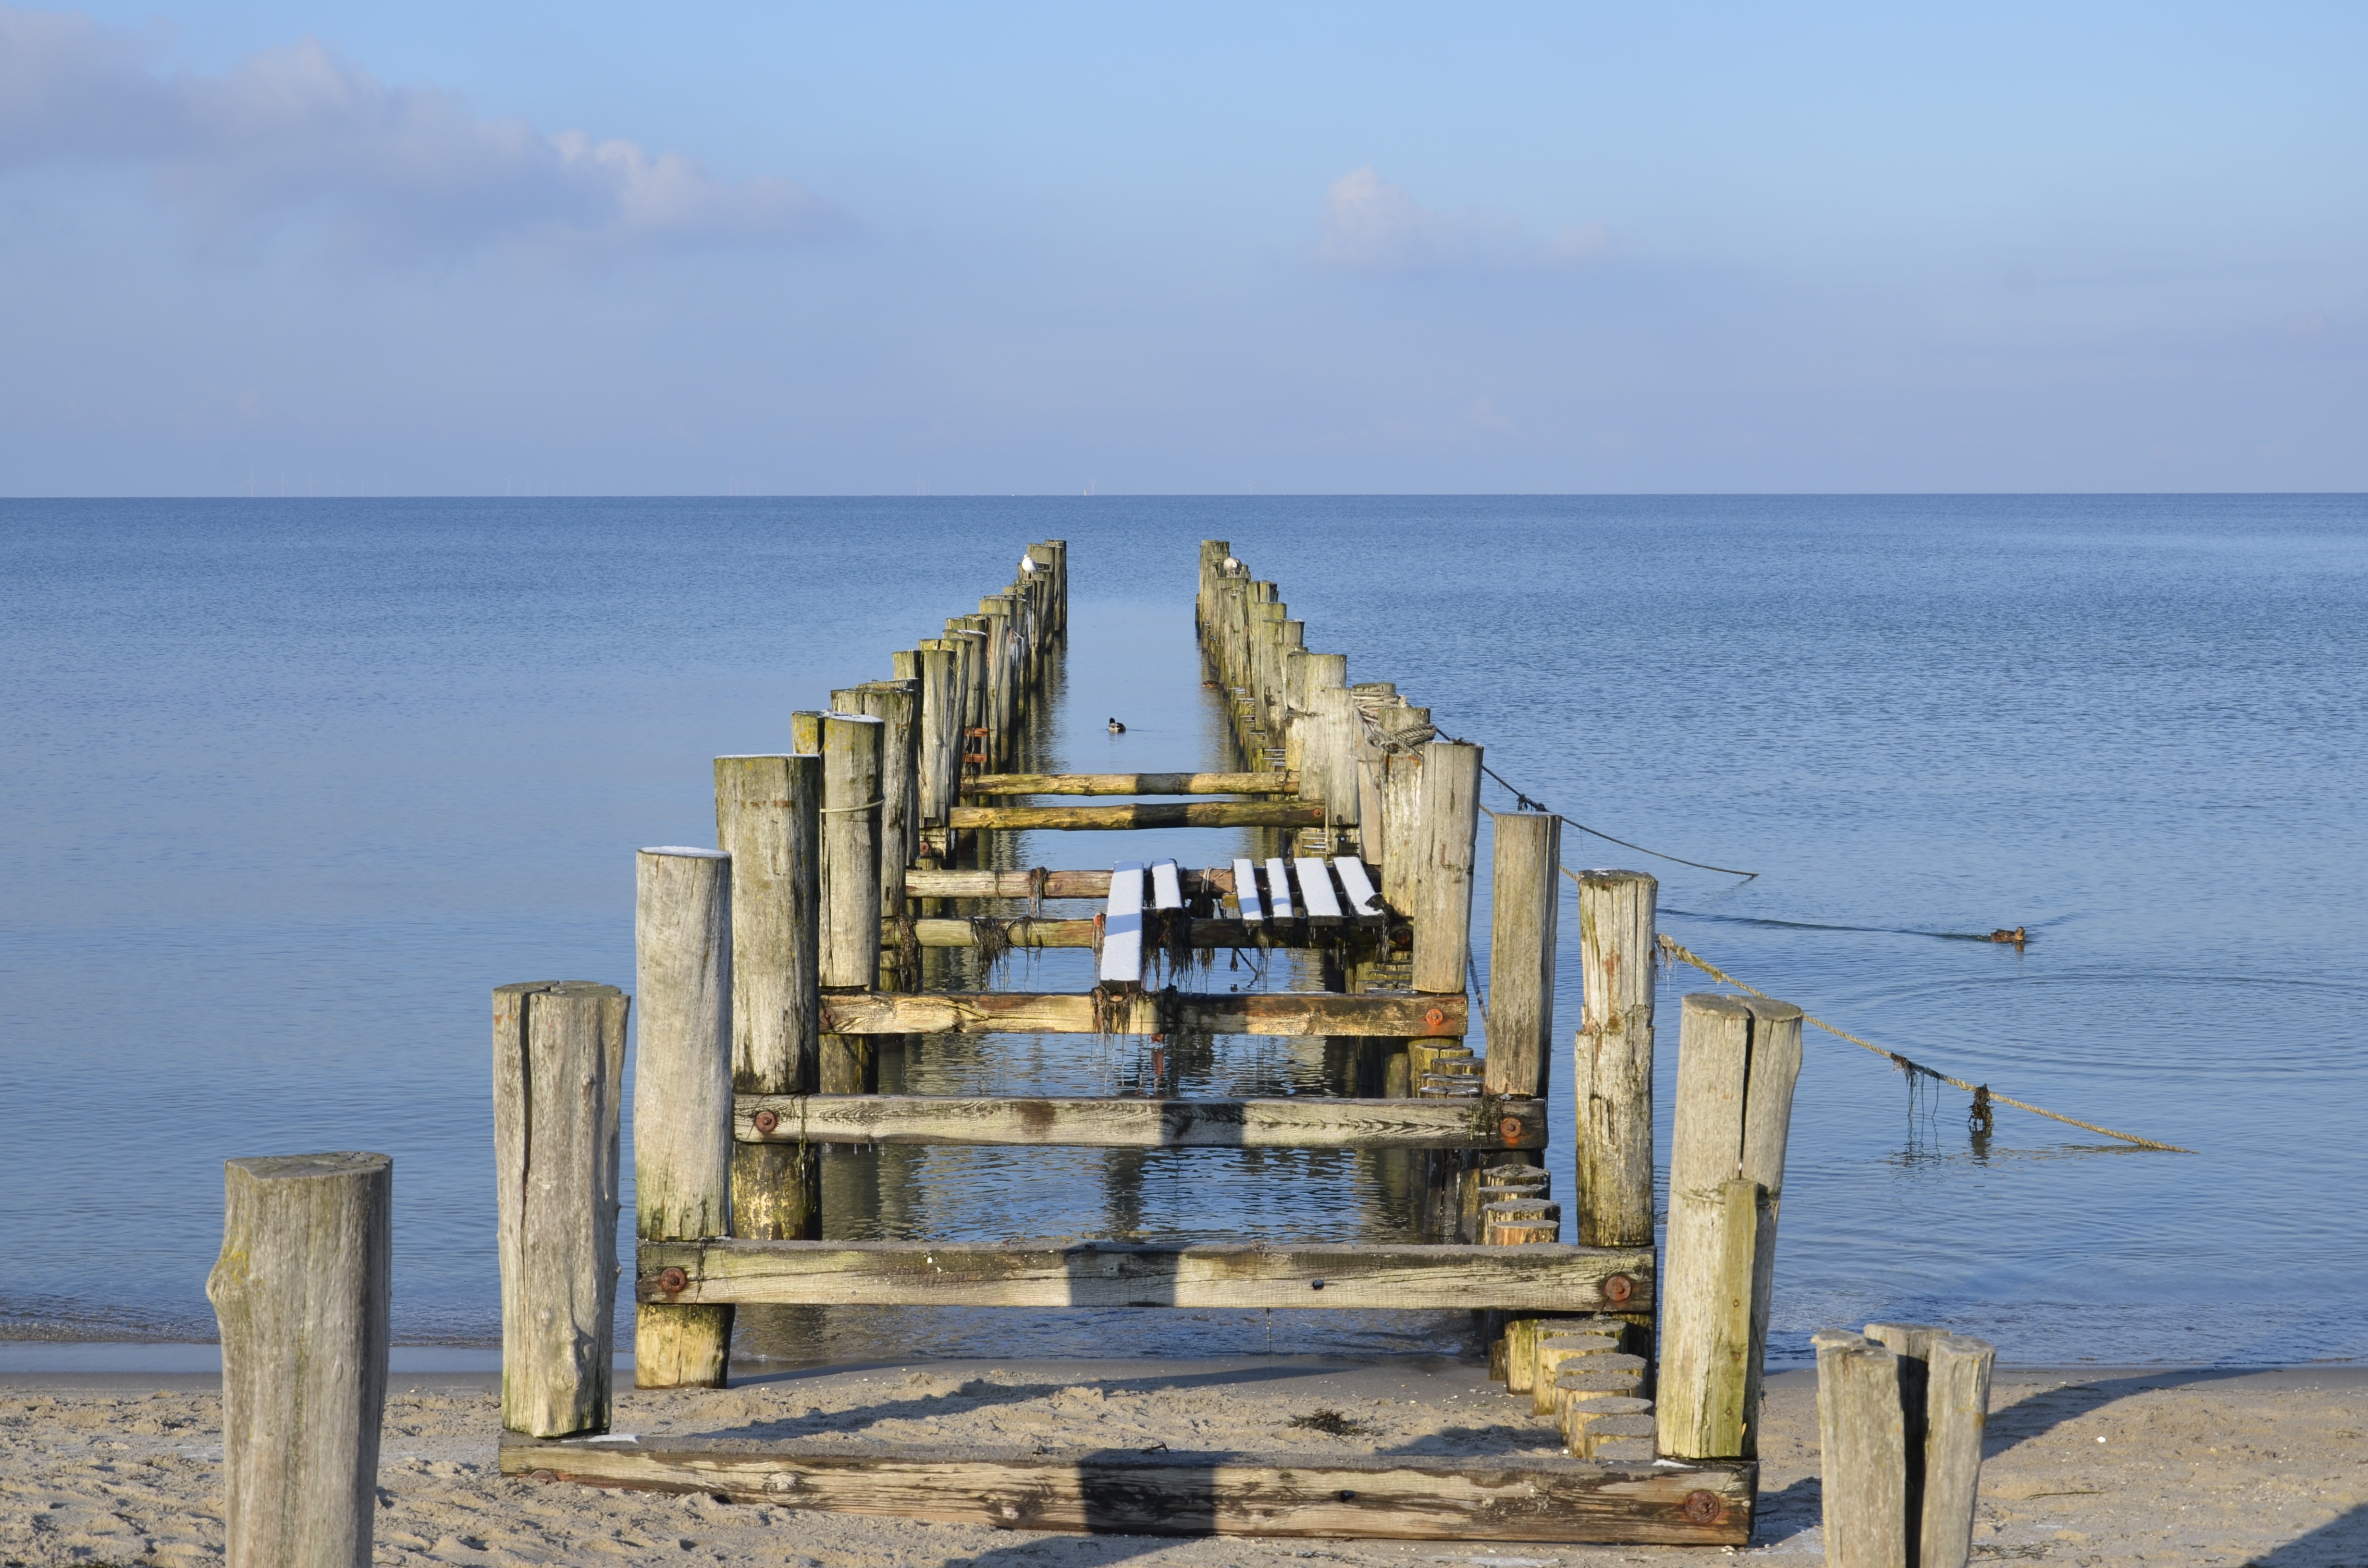
beach, sea, coast, water, sand, rock, ocean, horizon, wood, sun, sunset, shore, pier, walkway, vacation, bay, body of water, thatched roof, breakwater, cape, dar, zingst, baltic sea